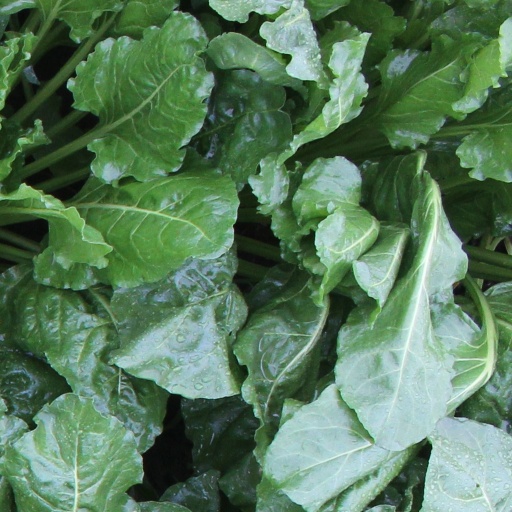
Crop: sugar beet